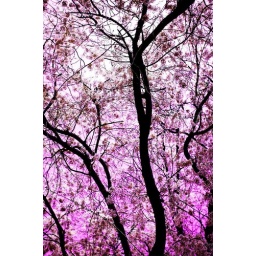
underneath a bloomn cherry tree in gypsy hill park